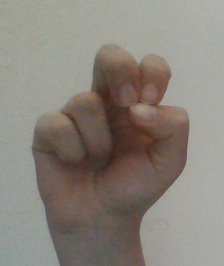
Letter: gaaf